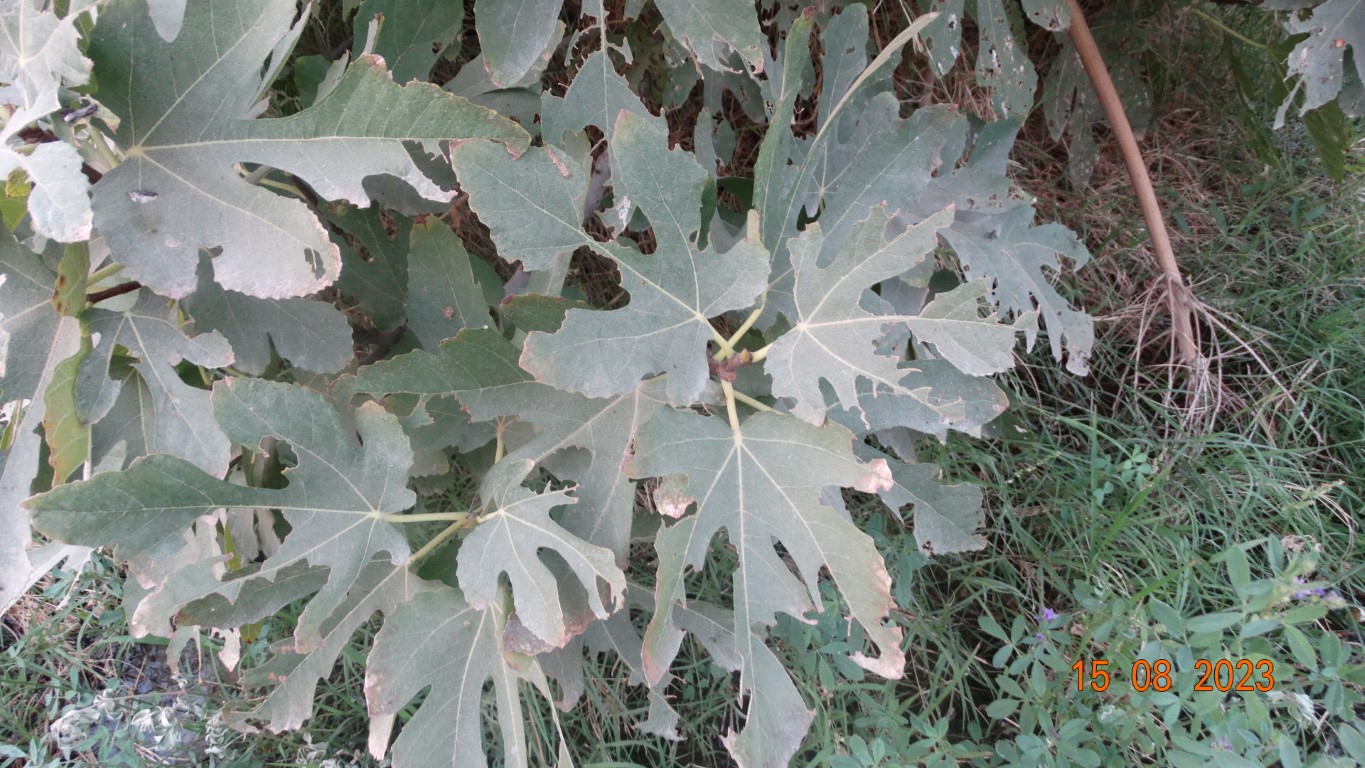
Label: infected